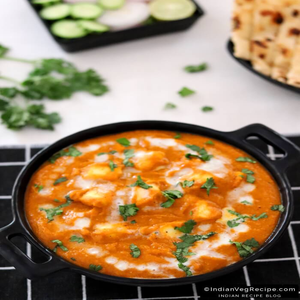
Dish: paneer